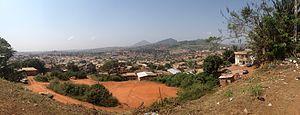
Vue de Yaoundé du haut de la Montée du park